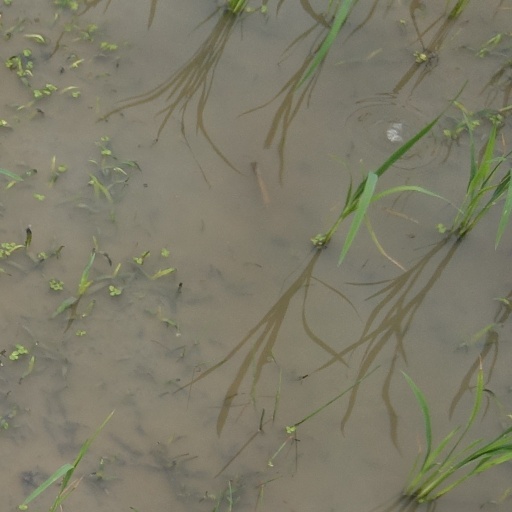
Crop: rice